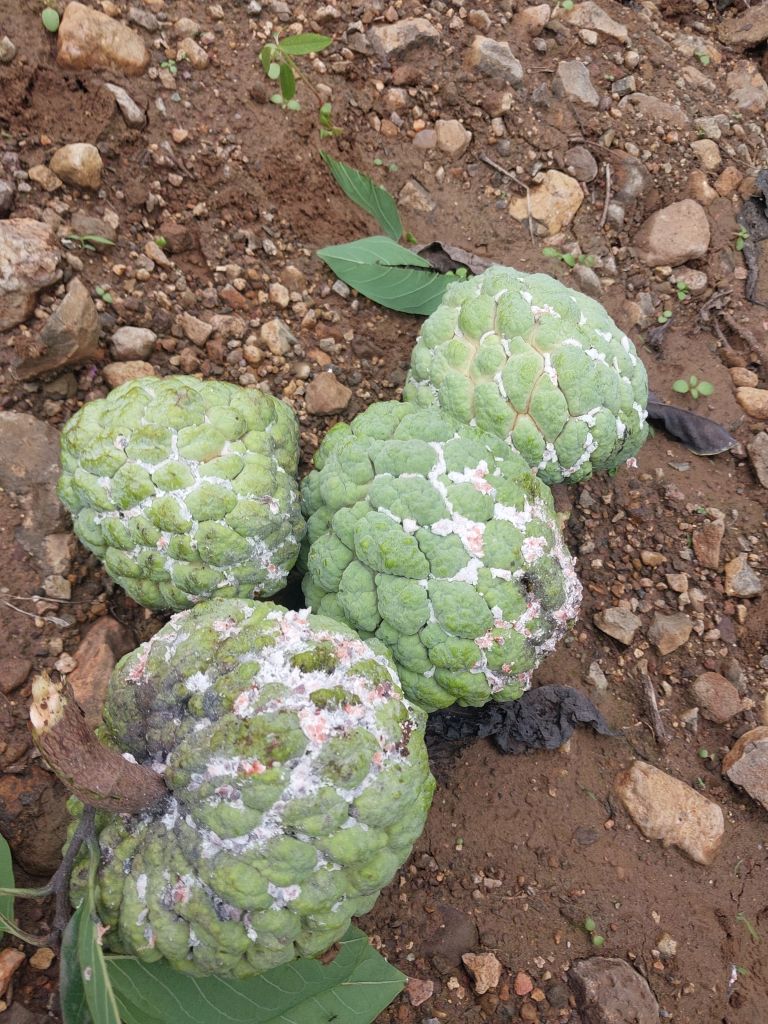
Disease label: Mealy Bug